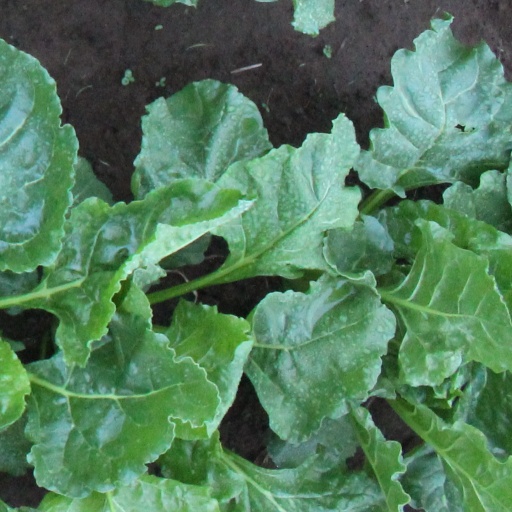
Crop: sugar beet